Durand Line

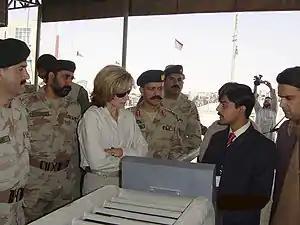
US DEA Administrator Karen P. Tandy with Pakistani Frontier Corps and government officials right in front of the Afghan-Pakistani border

After the collapse of the pro-Soviet Afghan government in 1992, Pakistan, despite Article 2 of the Durand Line Agreement which states "The Government of India will at no time exercise interference in the territories lying beyond this line on the side of Afghanistan", attempted to create a state friendly to Pakistan in Afghanistan prior to Taliban control according to US Special Envoy on Afghanistan Peter Tomsen. According to a summer 2001 report in "The Friday Times", even the Taliban leaders challenged the very existence of the Durand Line when former Afghan Interior Minister Abdur Razzaq and a delegation of about 95 Taliban visited Pakistan. The Taliban refused to endorse the Durand Line despite pressure from Islamabad, arguing that there shall be no borders among Muslims. When the Taliban government was removed in late 2001, the Afghan President Hamid Karzai also began resisting the Durand Line, and today the present Government of Afghanistan does not recognize Durand Line as its international border. No Afghan government has recognized the Durand Line as its border since 1947.